Smallpox

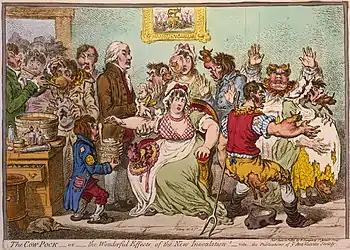
An 1802 cartoon by James Gillray of the early controversy surrounding Edward Jenner's vaccination procedure, showing his cowpox-derived smallpox vaccine causing cattle to emerge from patients

The current formulation of the smallpox vaccine is a live virus preparation of the infectious vaccinia virus. The vaccine is given using a bifurcated (two-pronged) needle that is dipped into the vaccine solution. The needle is used to prick the skin (usually the upper arm) several times in a few seconds. If successful, a red and itchy bump develops at the vaccine site in three or four days. In the first week, the bump becomes a large blister (called a "Jennerian vesicle") which fills with pus and begins to drain. During the second week, the blister begins to dry up, and a scab forms. The scab falls off in the third week, leaving a small scar.